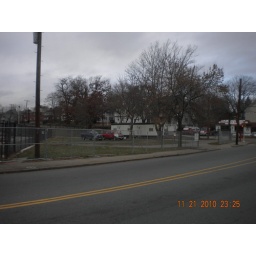
A construction fence has been put around the site and the sidewalk along River Street in now closed.